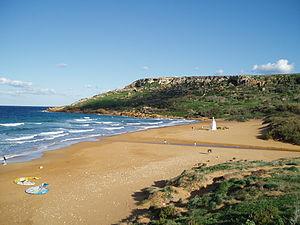
Gozo est l'île secondaire de l'archipel maltais. Rabat, la ville la plus importante, siège du ministre de Gozo, se trouve au centre de l'île.